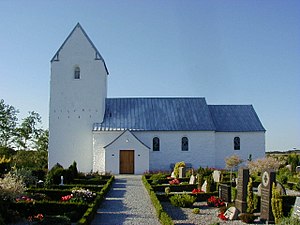
Tjørring Kirke
Tjørring Kirke
Tjørring Kirke eller Tjørring Gamle Kirke, som den også kaldes, ligger i Herning Kommune. Den er opført i romansk byggestil.